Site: brandenburg
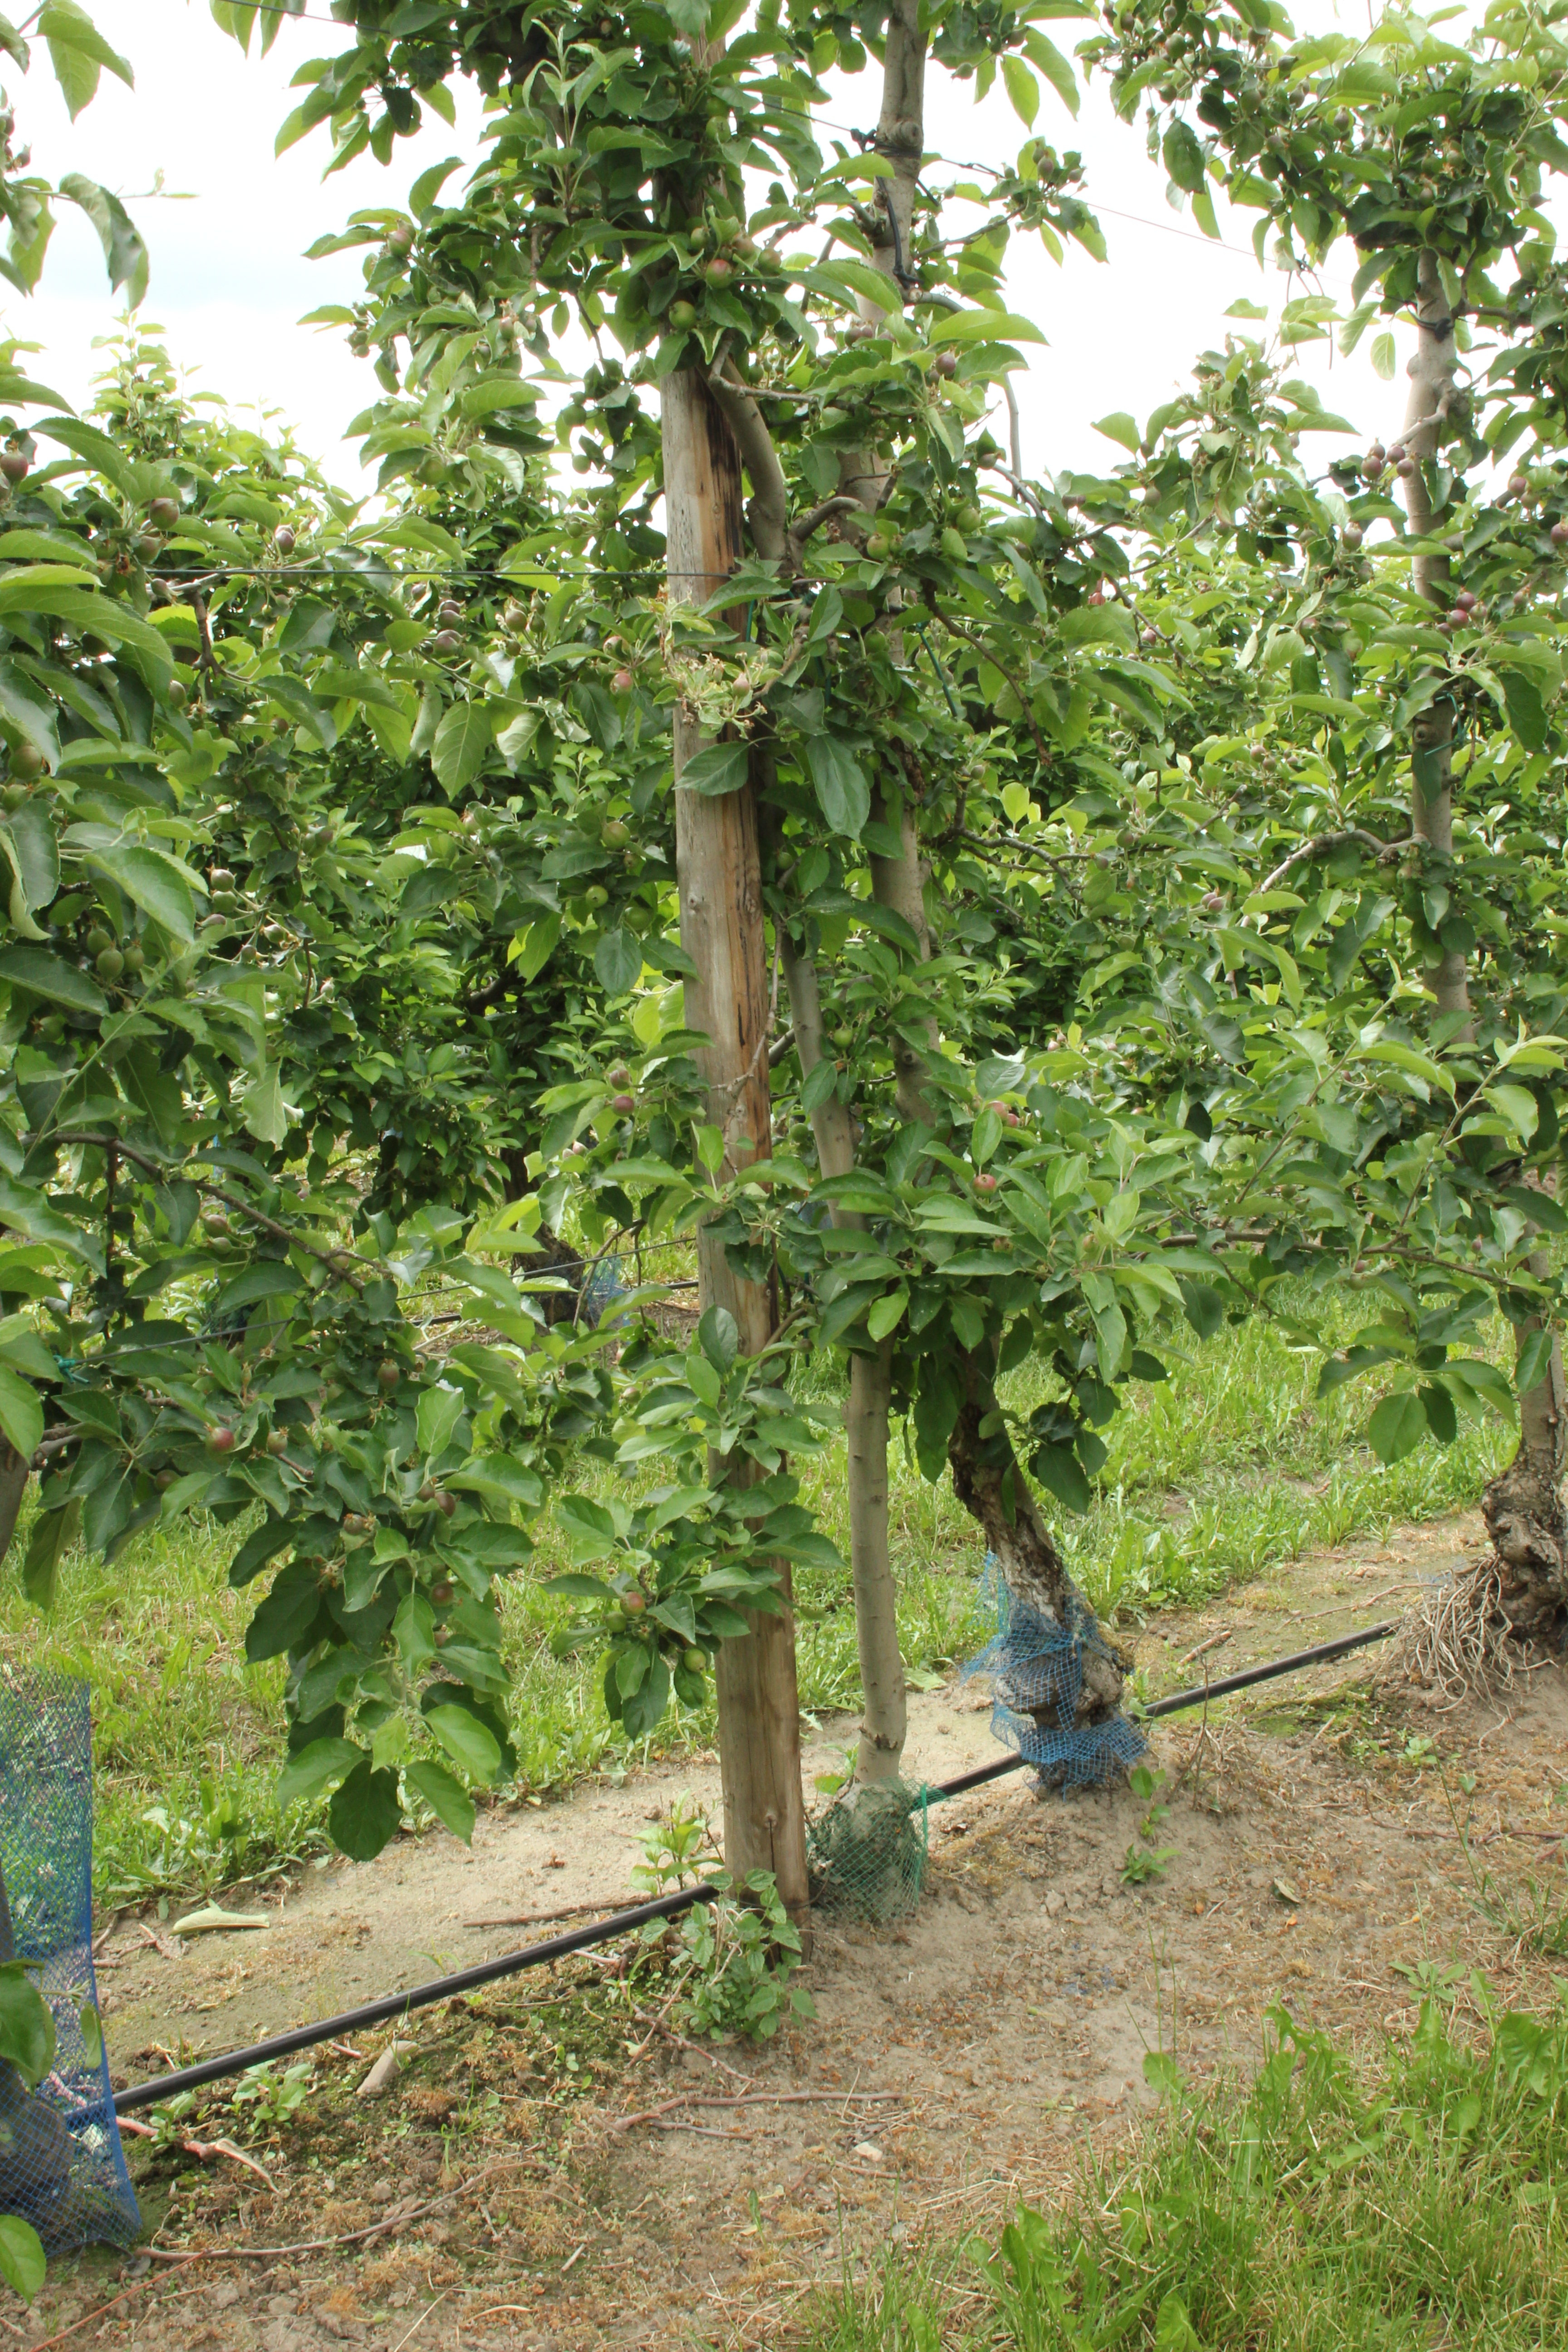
Growth stage (BBCH 72): Development of fruit